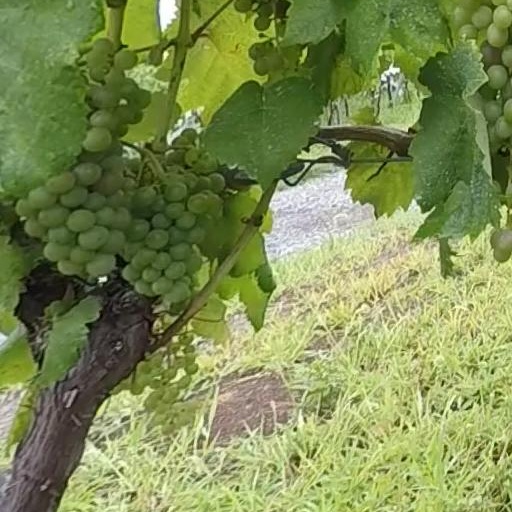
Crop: grape